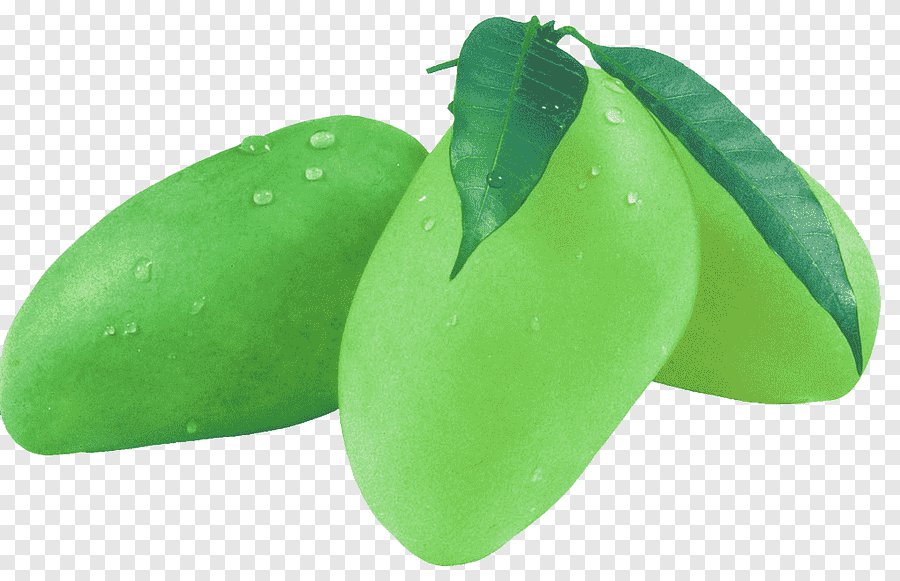
Label: Mango